Thermal oxidizer

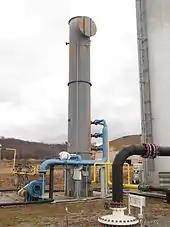
Direct-fired thermal oxidizer using landfill gas as fuel

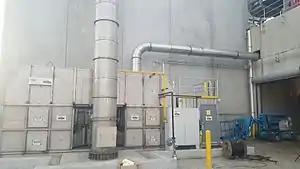
Regenerative thermal oxidizer (RTO) sized for 17,000 standard cubic feet per minute (SCFM).

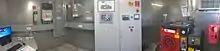
Control center with a programmable logic controller for a RTO.

The simplest technology of thermal oxidation is direct-fired thermal oxidizer. A process stream with hazardous gases is introduced into a firing box through or near the burner and enough residence time is provided to get the desired destruction removal efficiency (DRE) of the VOCs. Most direct-fired thermal oxidizers operate at temperature levels between and with air flow rates of 0.24 to 24 standard cubic meters per second.